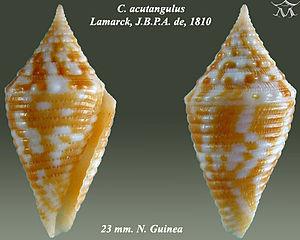
Conus acutangulus est un mollusque gastéropode venimeux appartenant à la famille des Conidae.